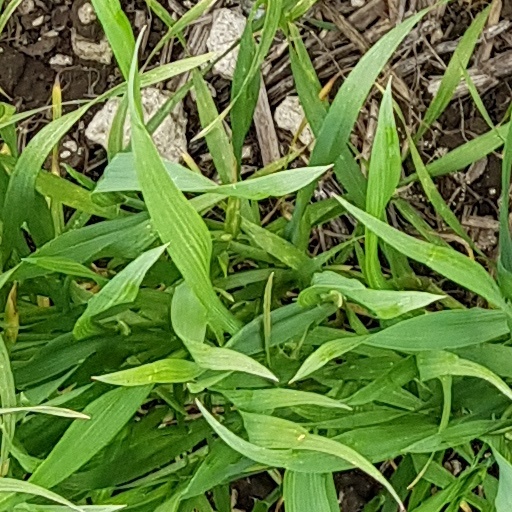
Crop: wheat